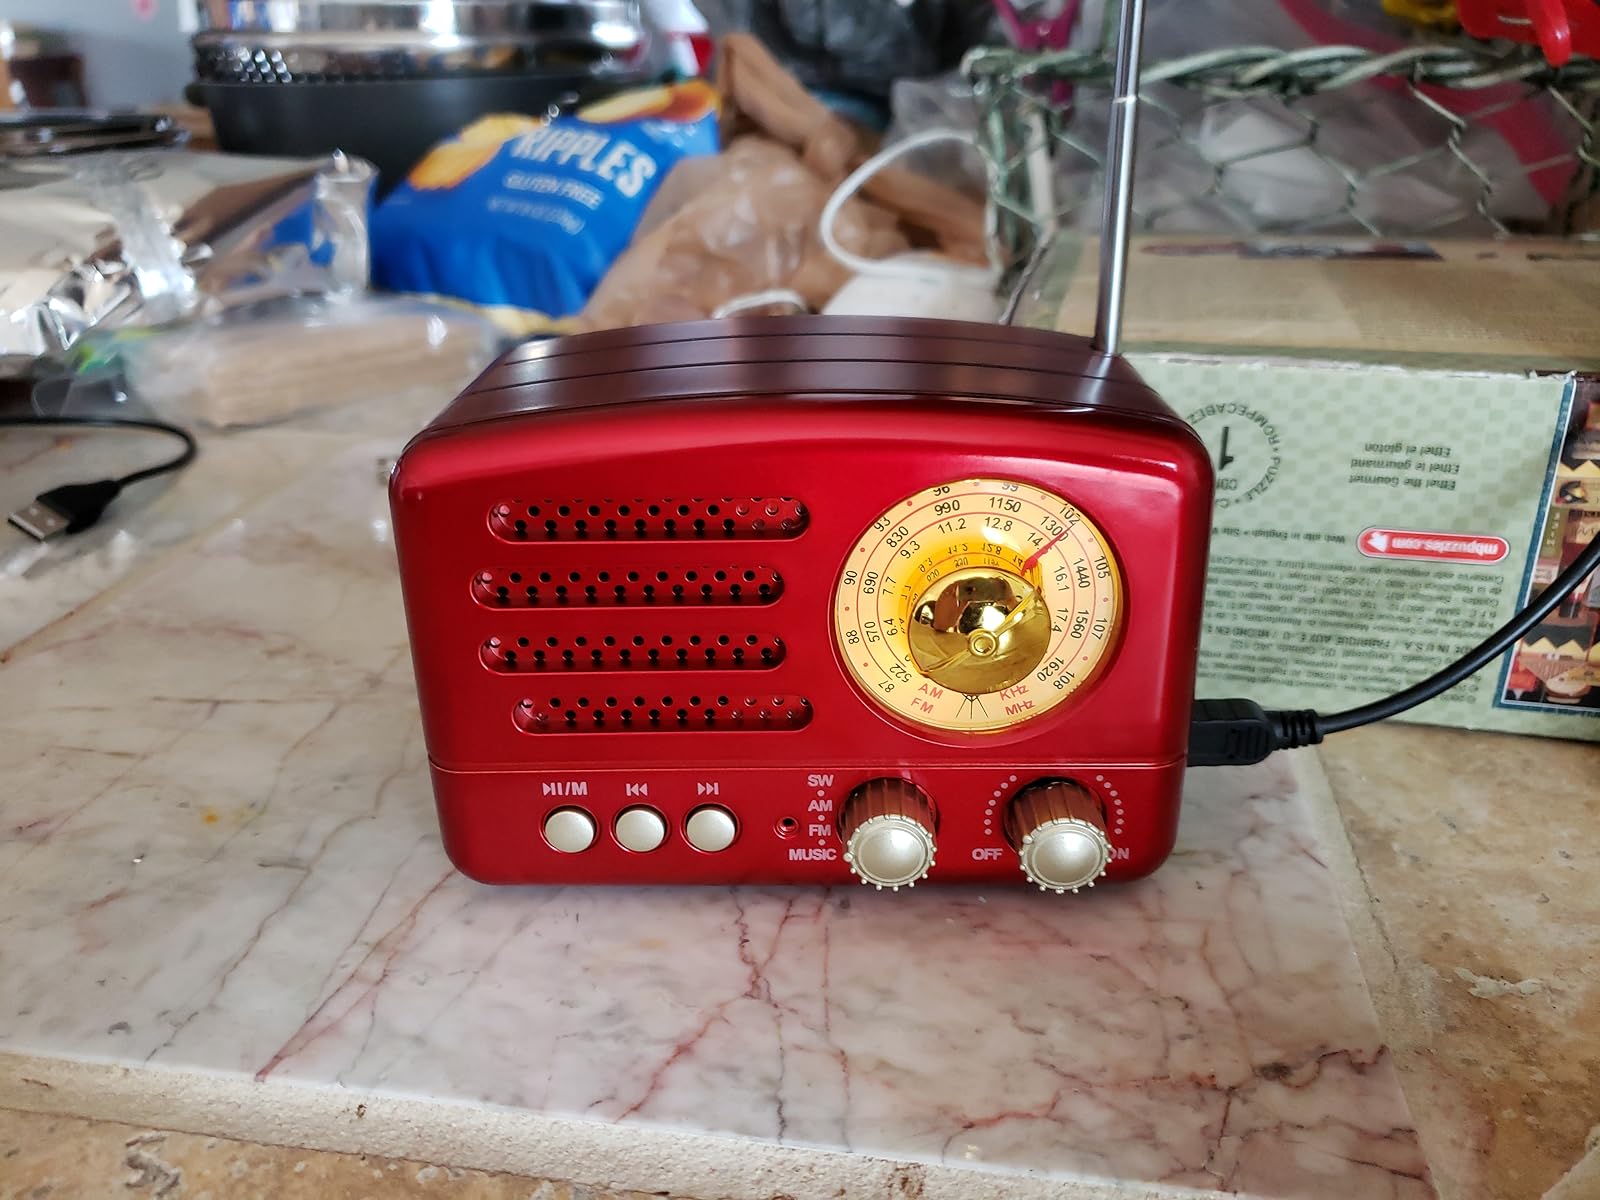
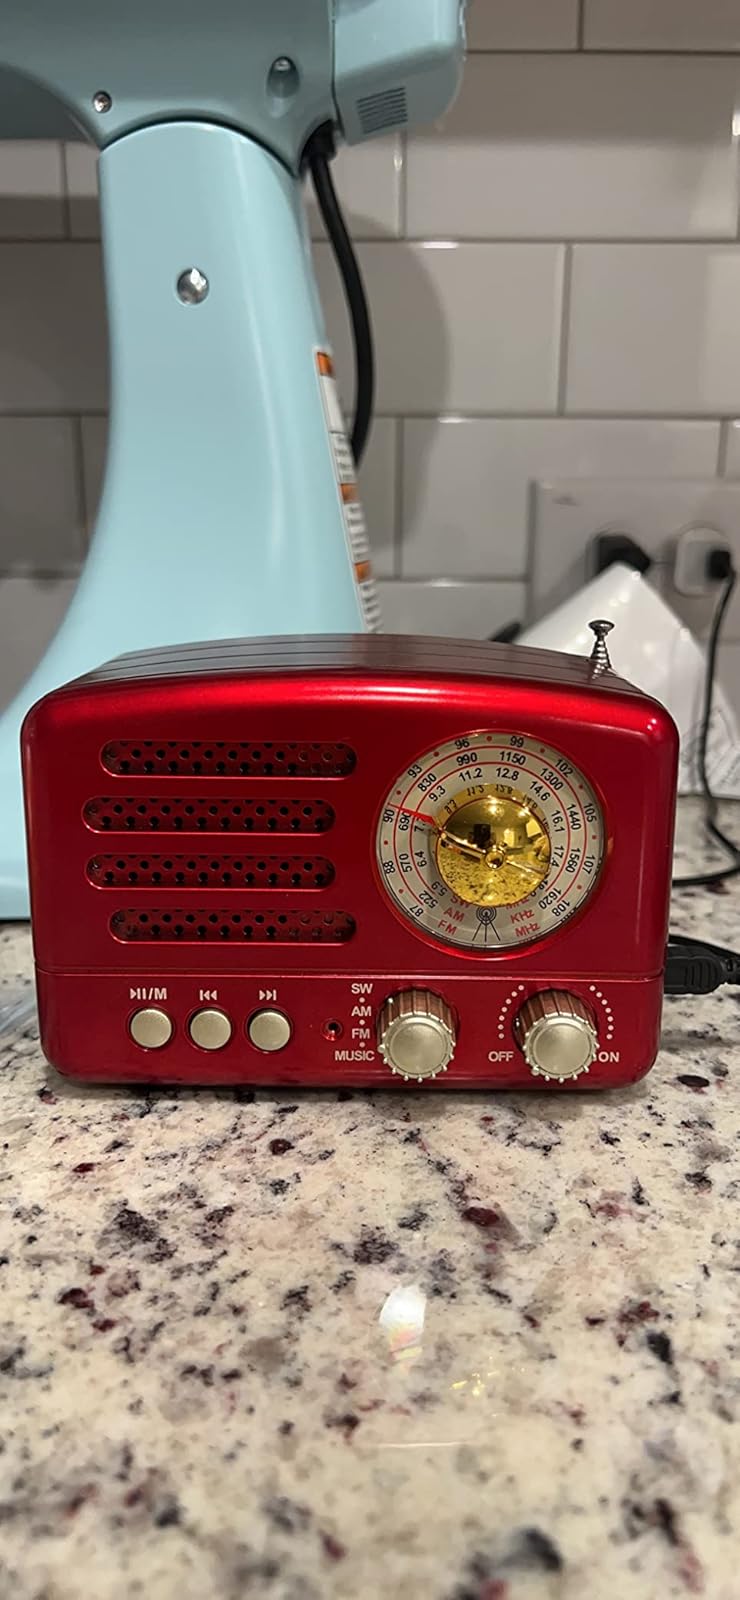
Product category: radio
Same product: yes